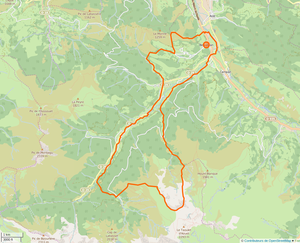
Carte de la commune de Beaudéan, issue d'OpenStreetMap
Beaudéan est une commune française située dans le département des Hautes-Pyrénées, en région Occitanie